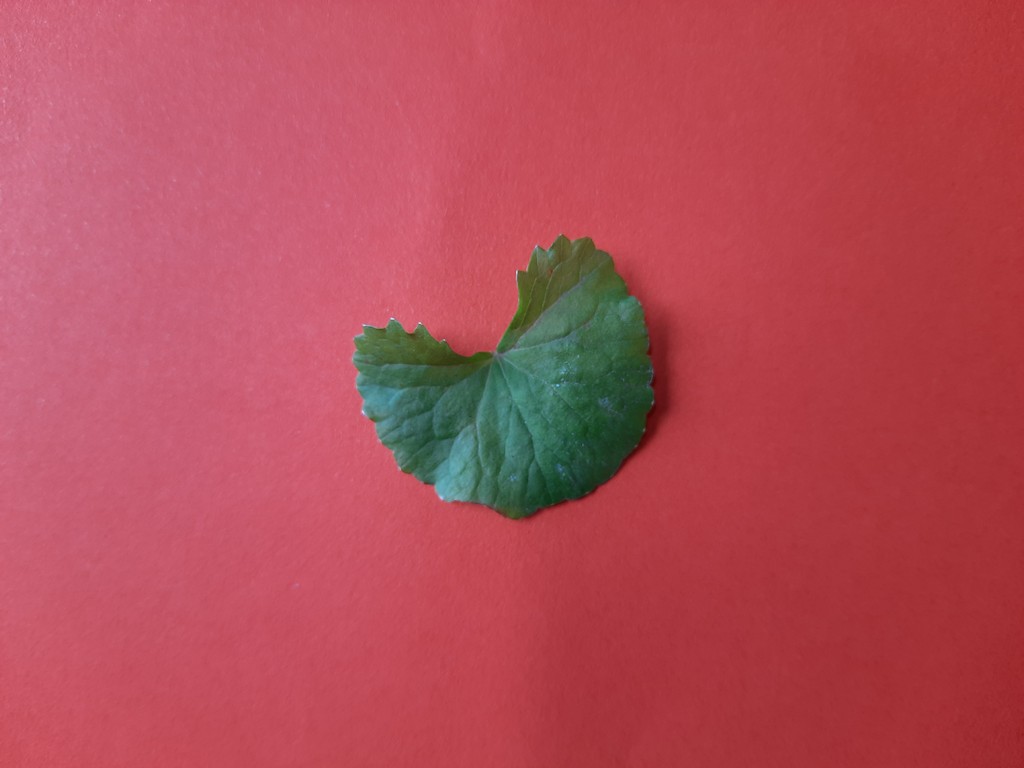
Label: Healthy